Adèle Hommaire de Hell

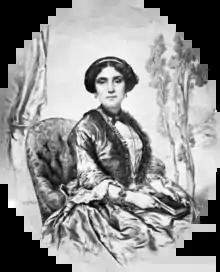
Adèle Hommaire de Hell

Jeanne Louise Adélaïde Hommaire de Hell née Hériot (1819–1883) was a French explorer and writer. From the mid-1830s, together with her husband, the geographer and engineer Xavier Hommaire de Hell, she undertook exploratory journeys to the Ottoman Empire, Moldavia, New Russia, the Caspian steppes, the Caucasus and Crimea. She is remembered above all for compiling detailed records of these journeys which were published from 1846 to 1868. She also documented her journey to Martinique where she visited her son in 1862.